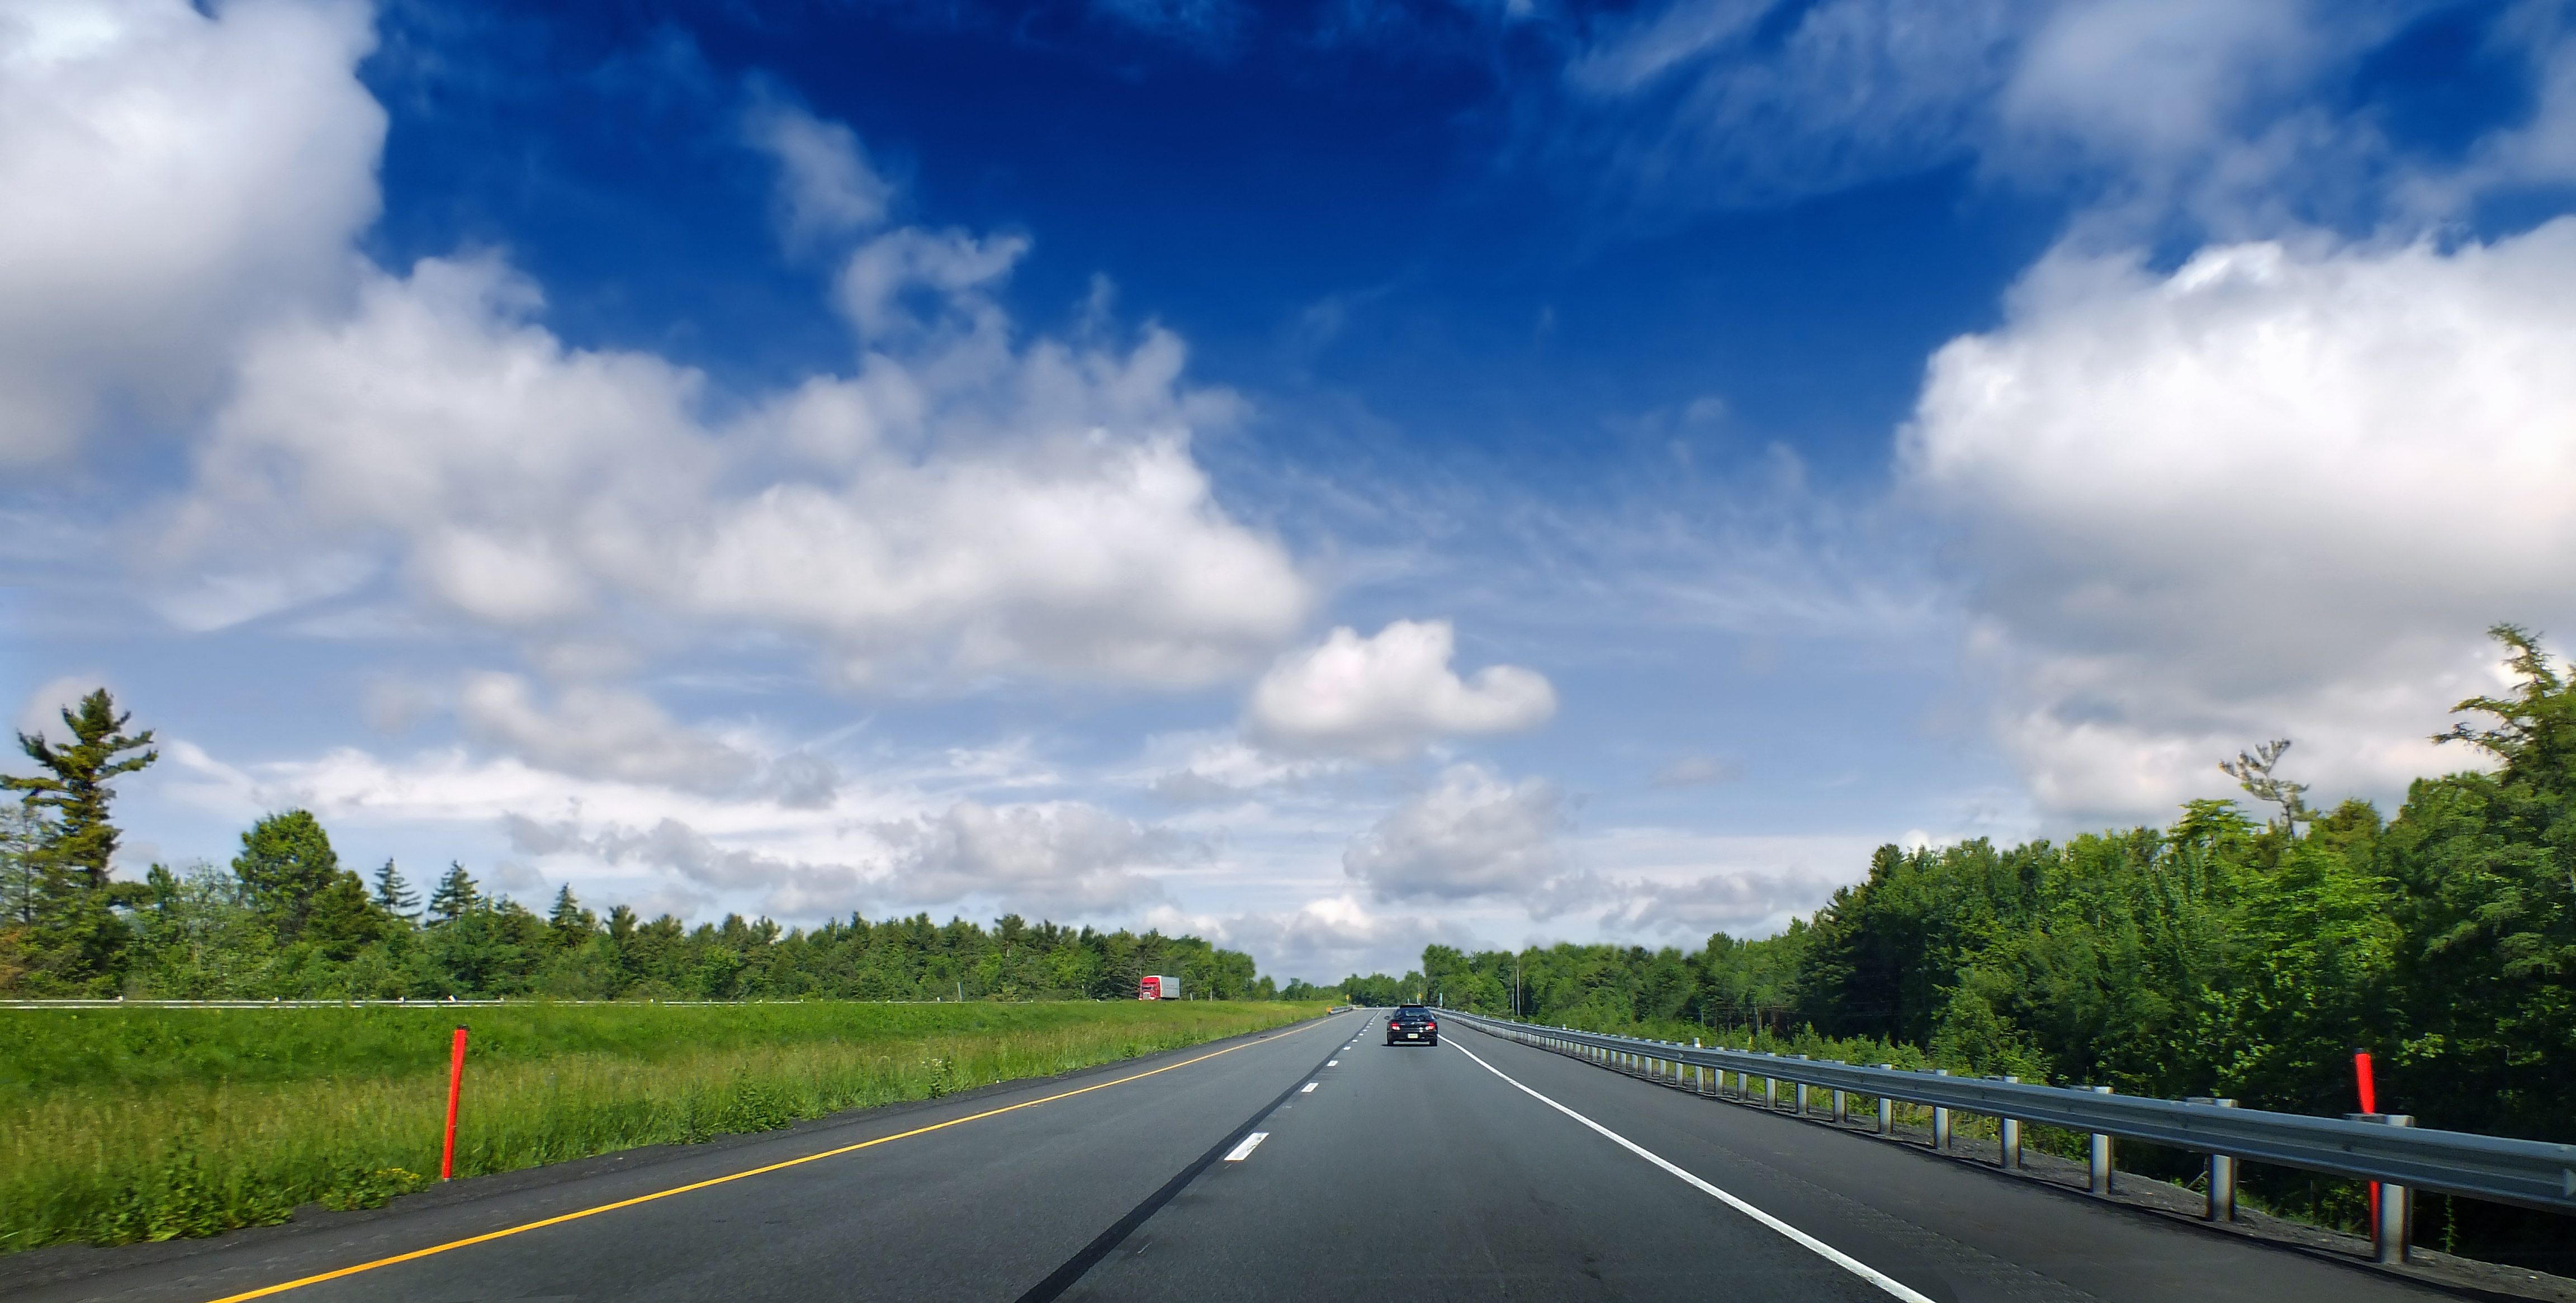
horizon, cloud, sky, road, highway, driving, spring, weather, cumulus, lane, road trip, creativecommons, clouds, infrastructure, pennsylvania, interstate80, i80, cirrus, clearfieldcounty, nonbuilding structure, controlled access highway